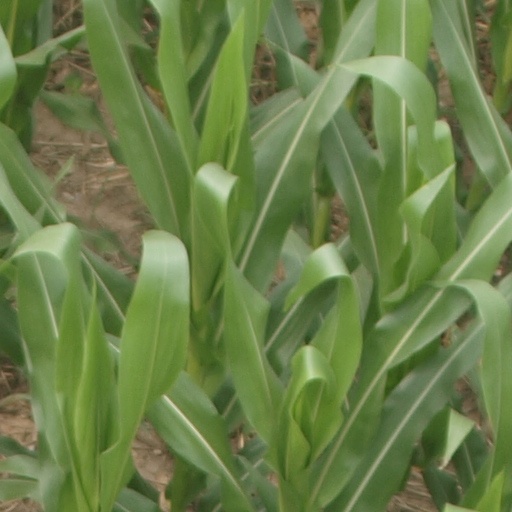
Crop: maize; corn